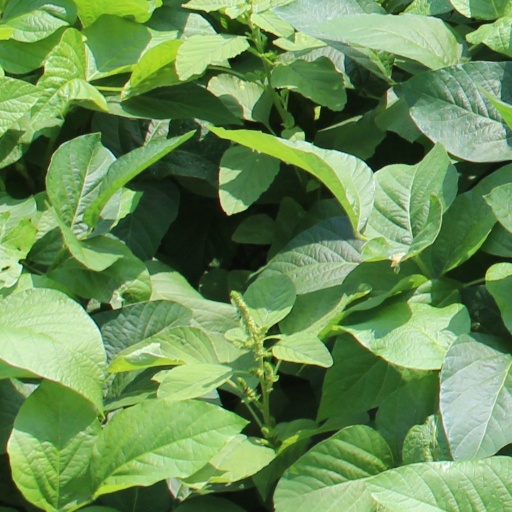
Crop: soybean